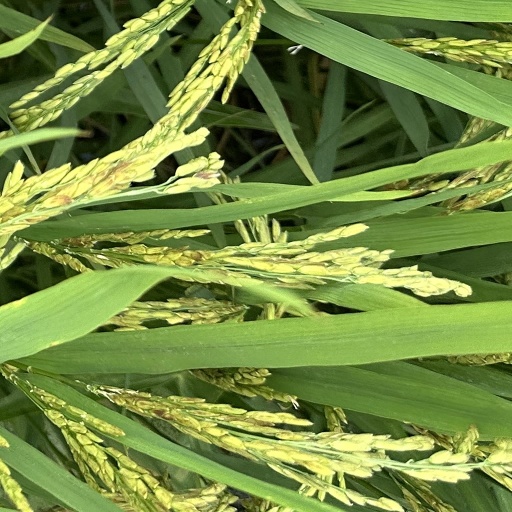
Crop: rice